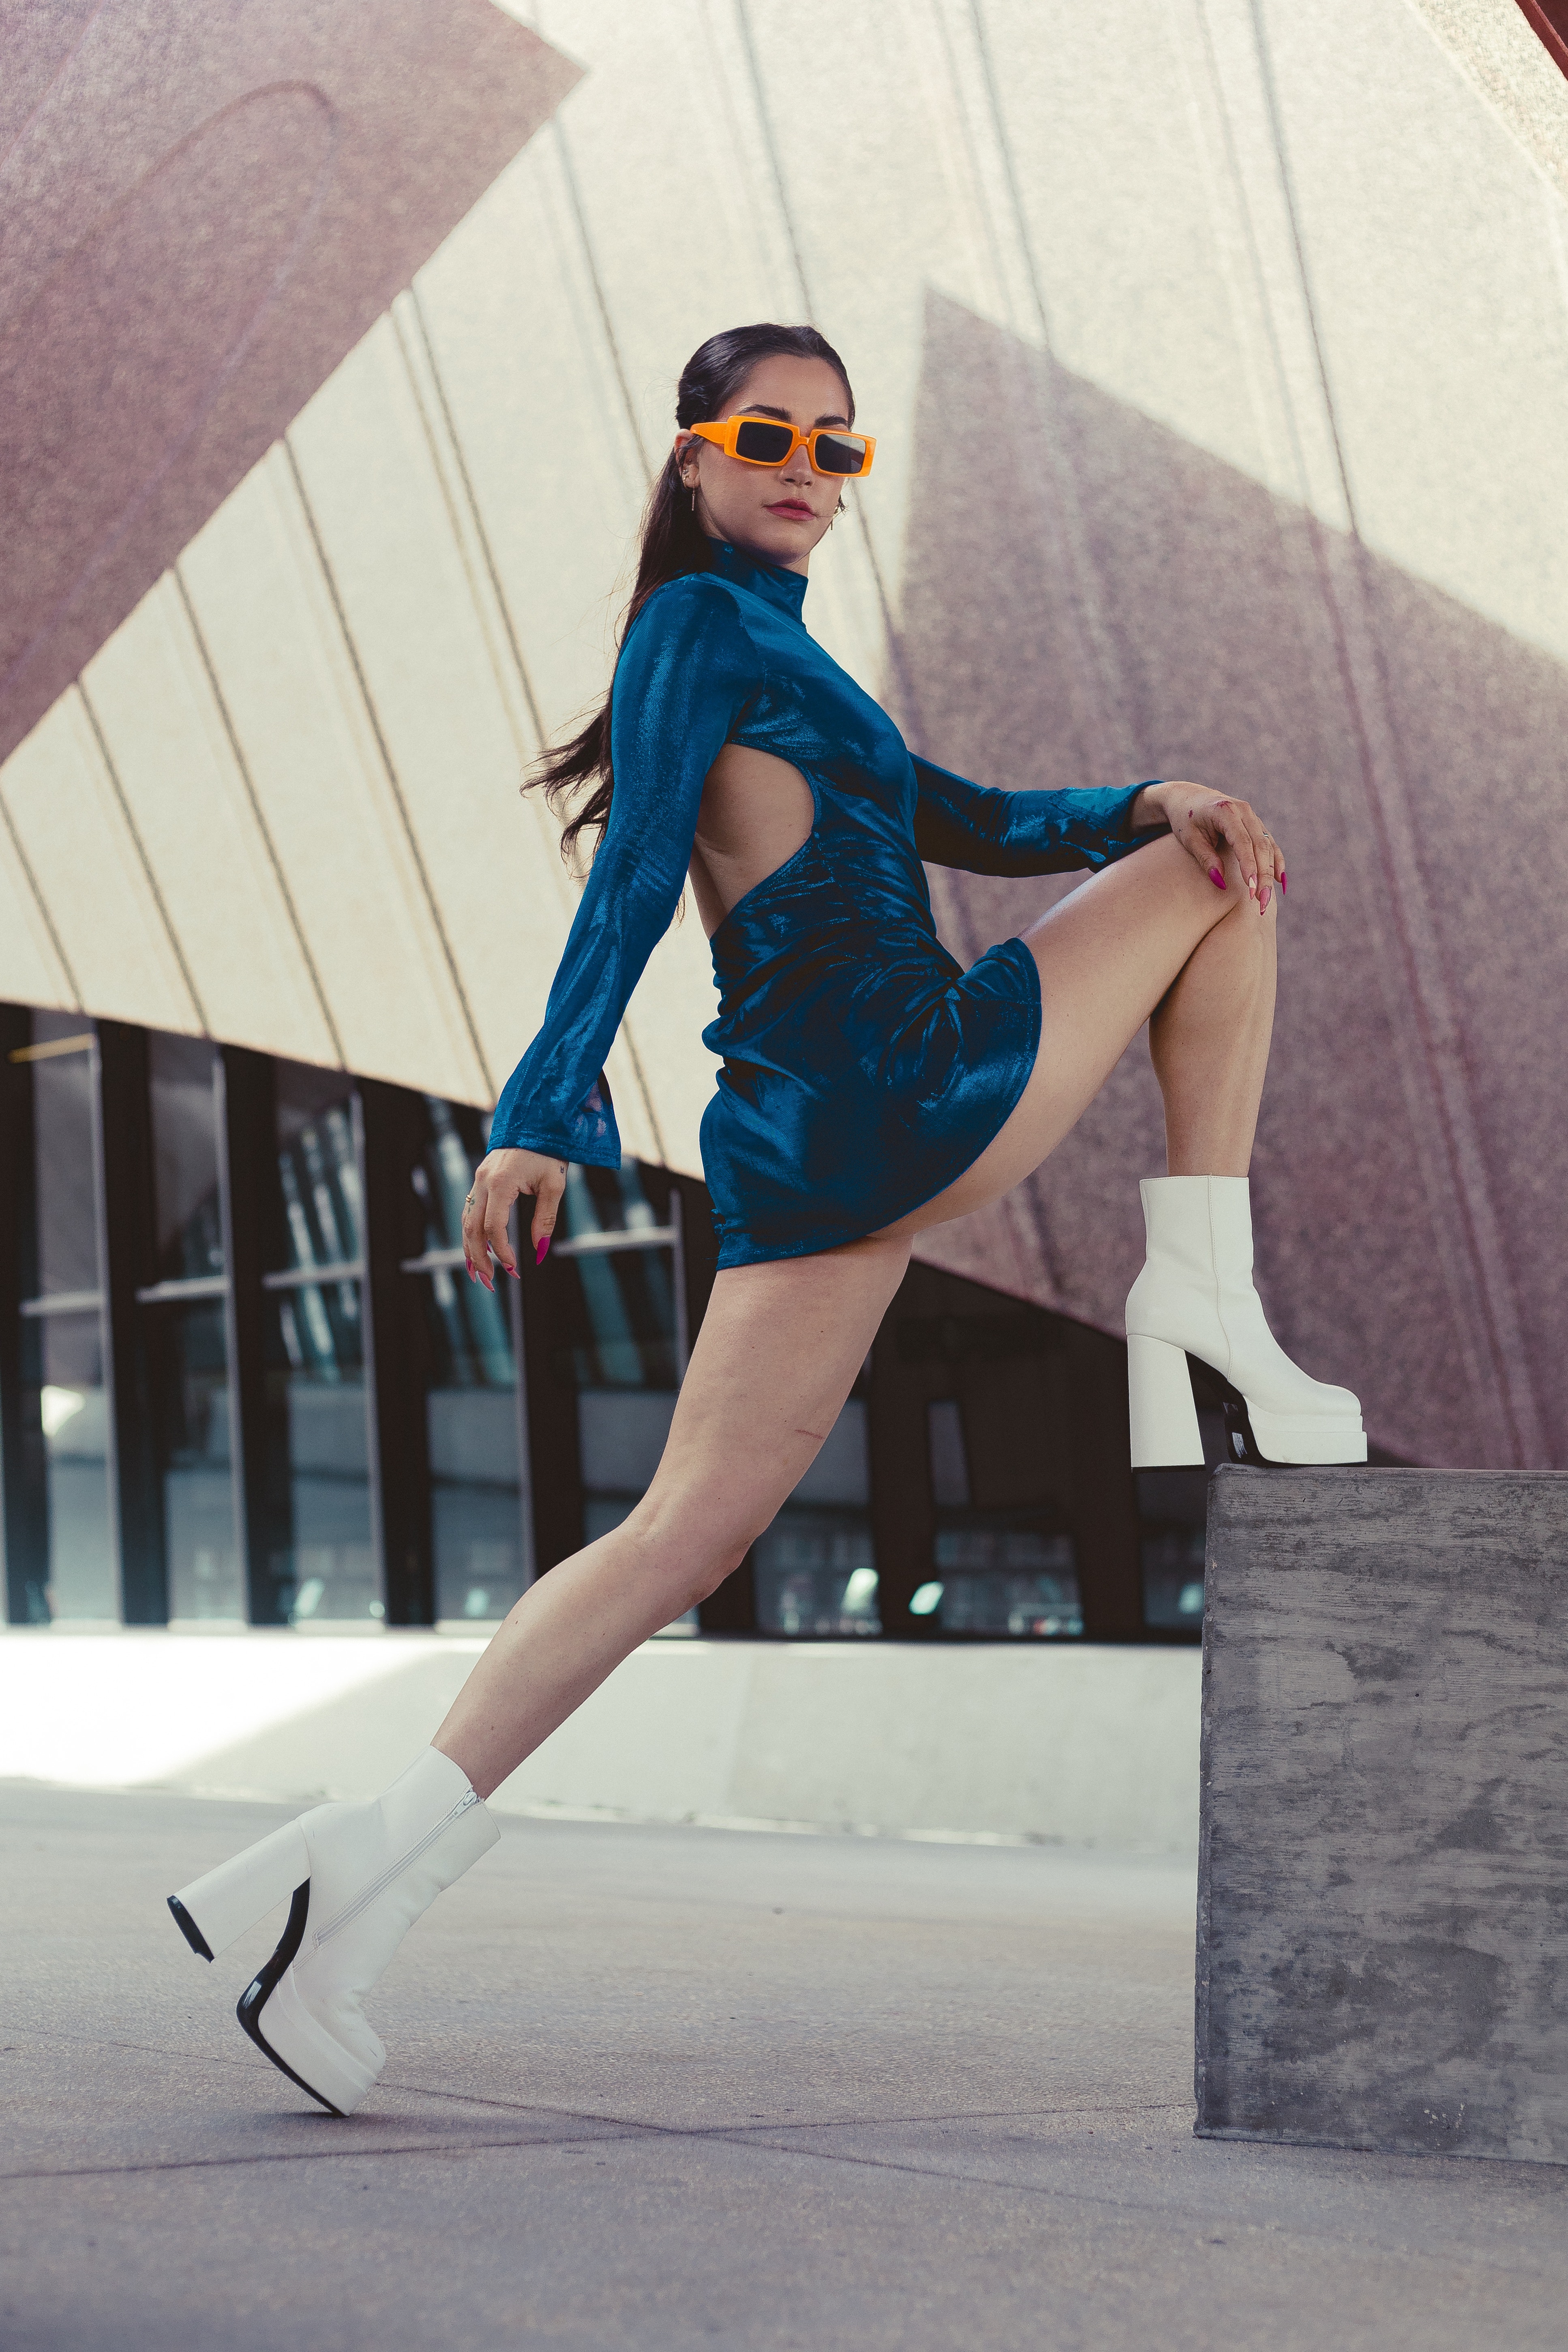
woman, sunglasses, leg, eyewear, waist, goggles, thigh, flash photography, fashion design, knee, sportswear, fashion model, human leg, electric blue, sandal, performing arts, entertainment, blond, high heels, haute couture, formal wear, boot, fashion accessory, cocktail dress, pattern, automotive design, fashion show, fictional character, costume, fur, photo shoot, street, sitting, cosplay, model